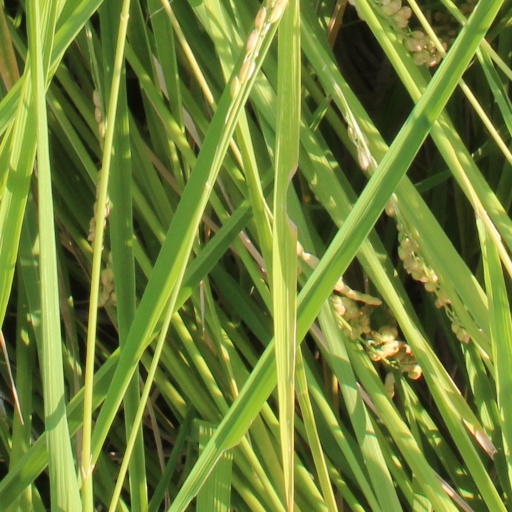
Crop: rice